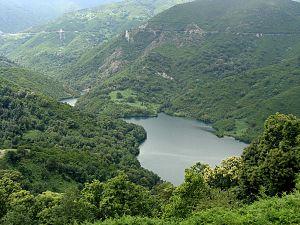
La vallée de l'Alesani et le lac de retenue, vus depuis Chiatra en direction du nord-ouest. En haut, la route joignant fr:Sant'Andréa-di-Cotone à fr:Ortale.
Sant'Andréa-di-Cotone est une commune française située dans la circonscription départementale de la Haute-Corse et le territoire de la collectivité de Corse. Elle appartient à l'ancienne piève de Campoloro.